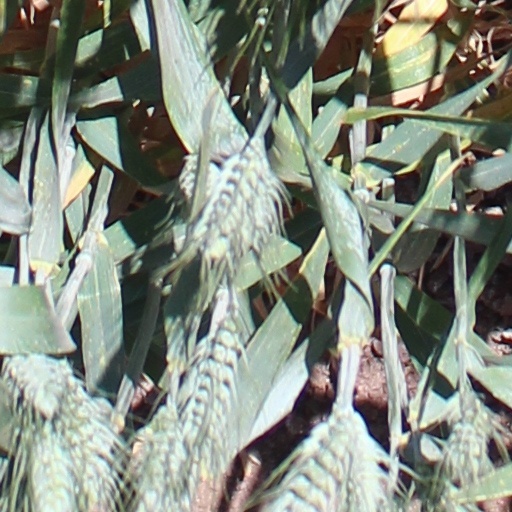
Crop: wheat